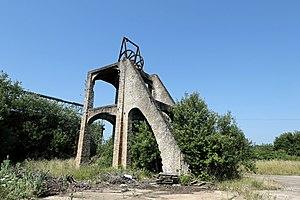
Crusnes (54). Chevalement du puits Errouville
Crusnes est une commune française située dans le département de Meurthe-et-Moselle en région Grand Est.
Le chevalement est un assemblage de madriers et de poutres.